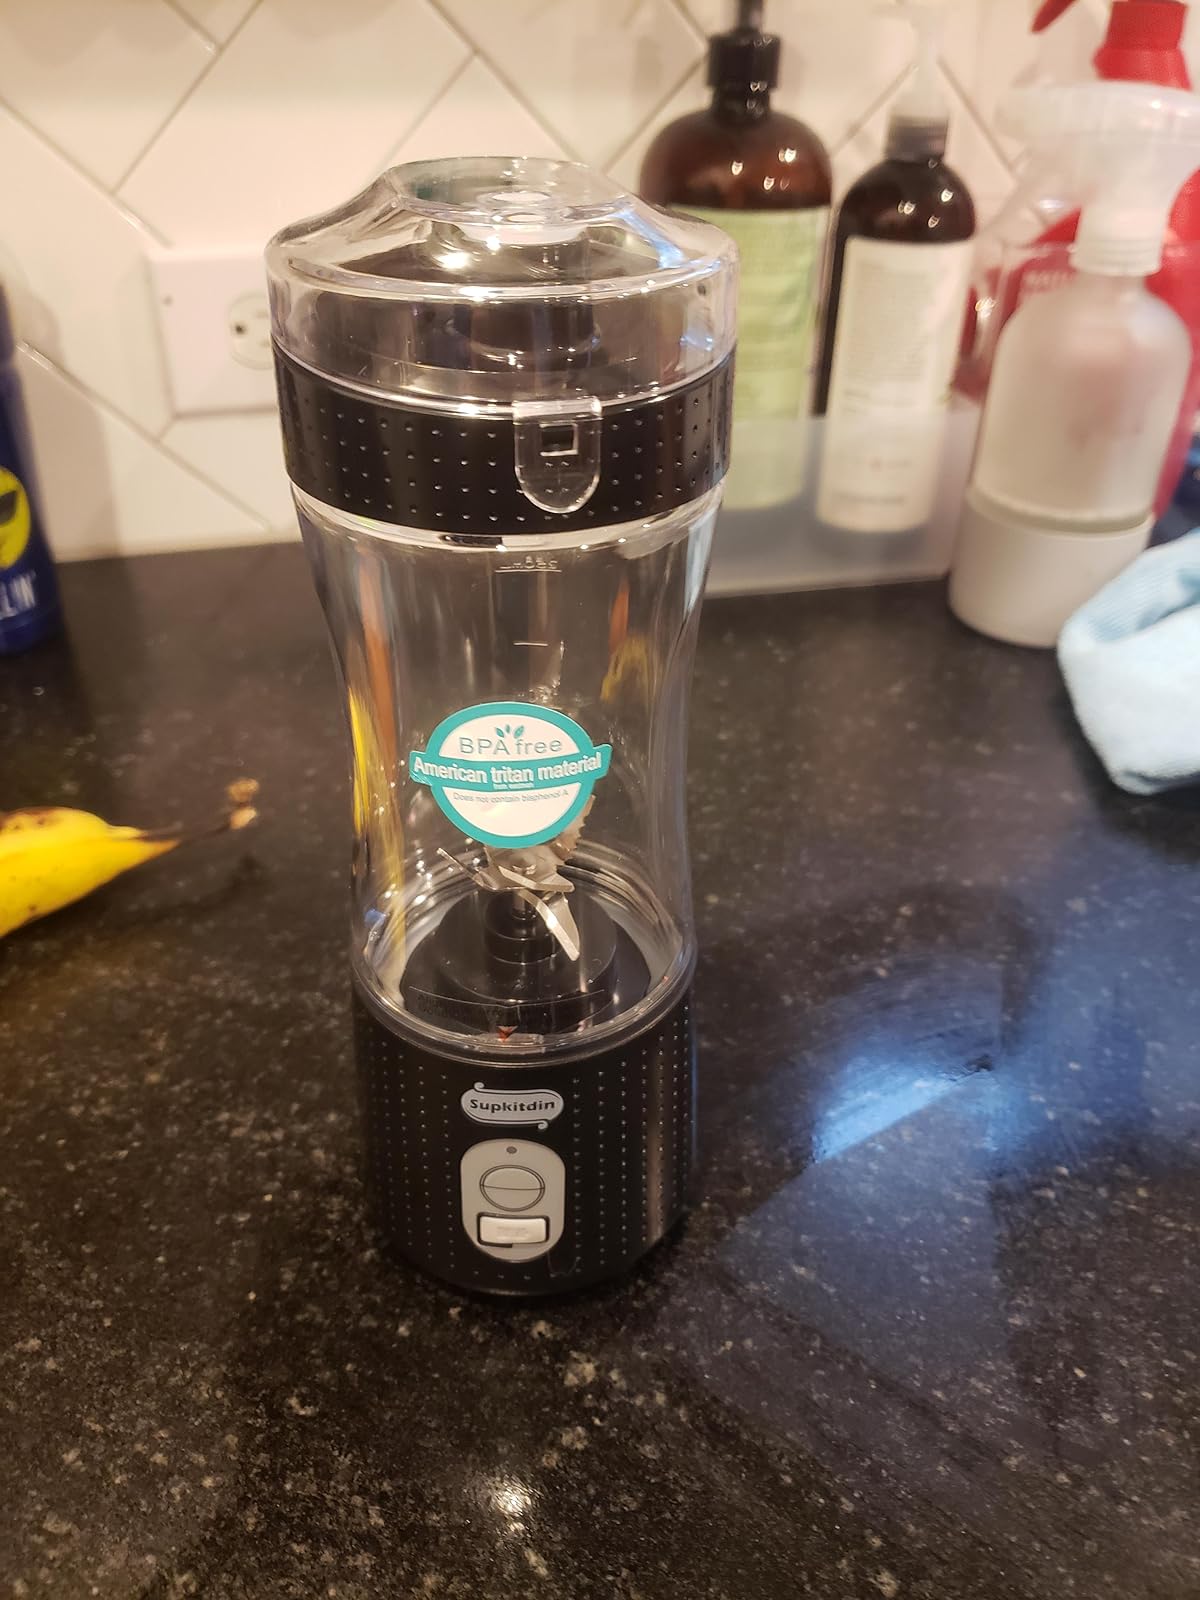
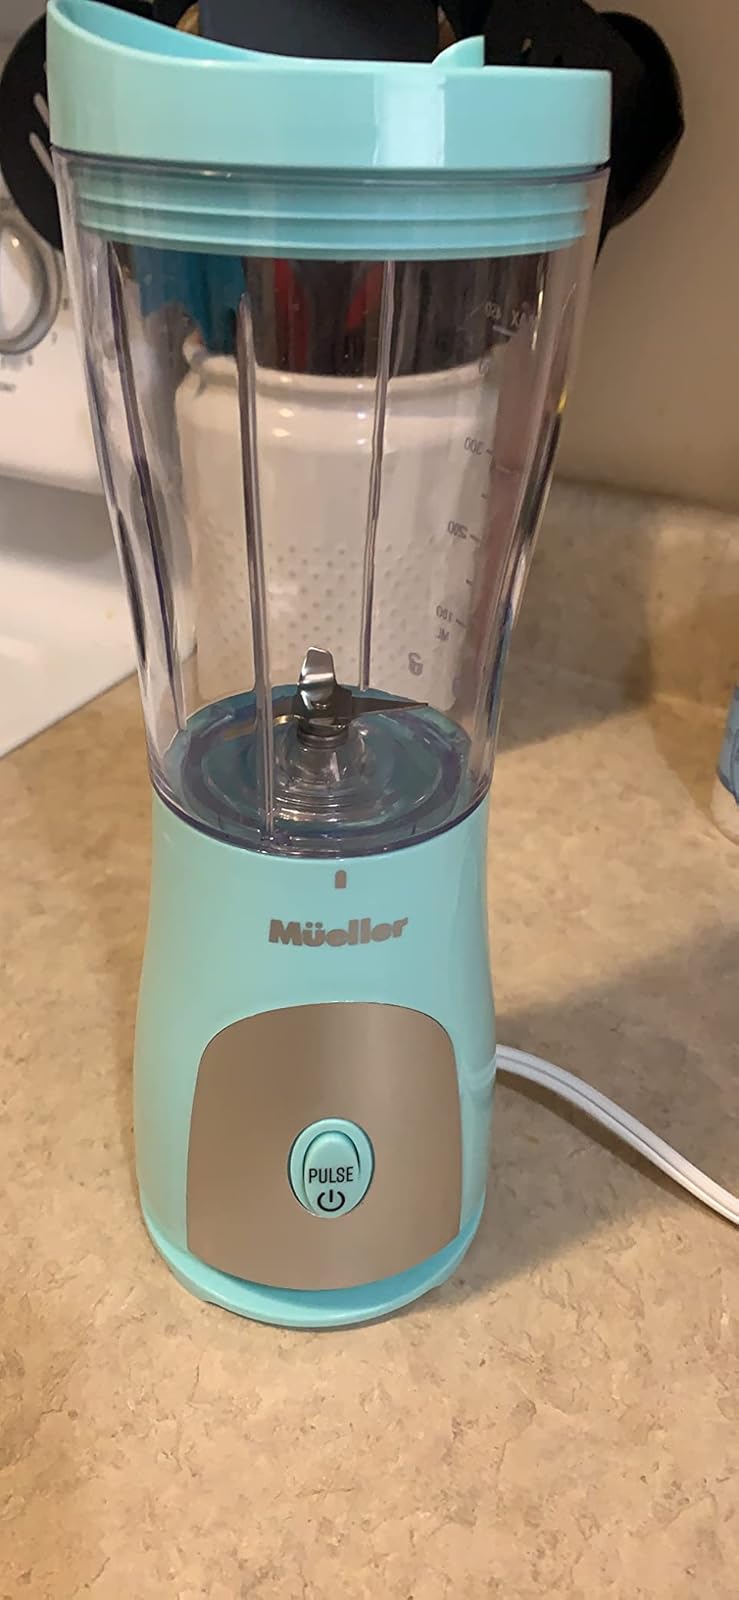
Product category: items_blender
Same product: no